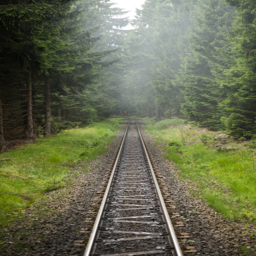
industry through the forest in mist